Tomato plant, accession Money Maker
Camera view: horizontal (90 deg, fisheye); turntable rotation: 150 degrees
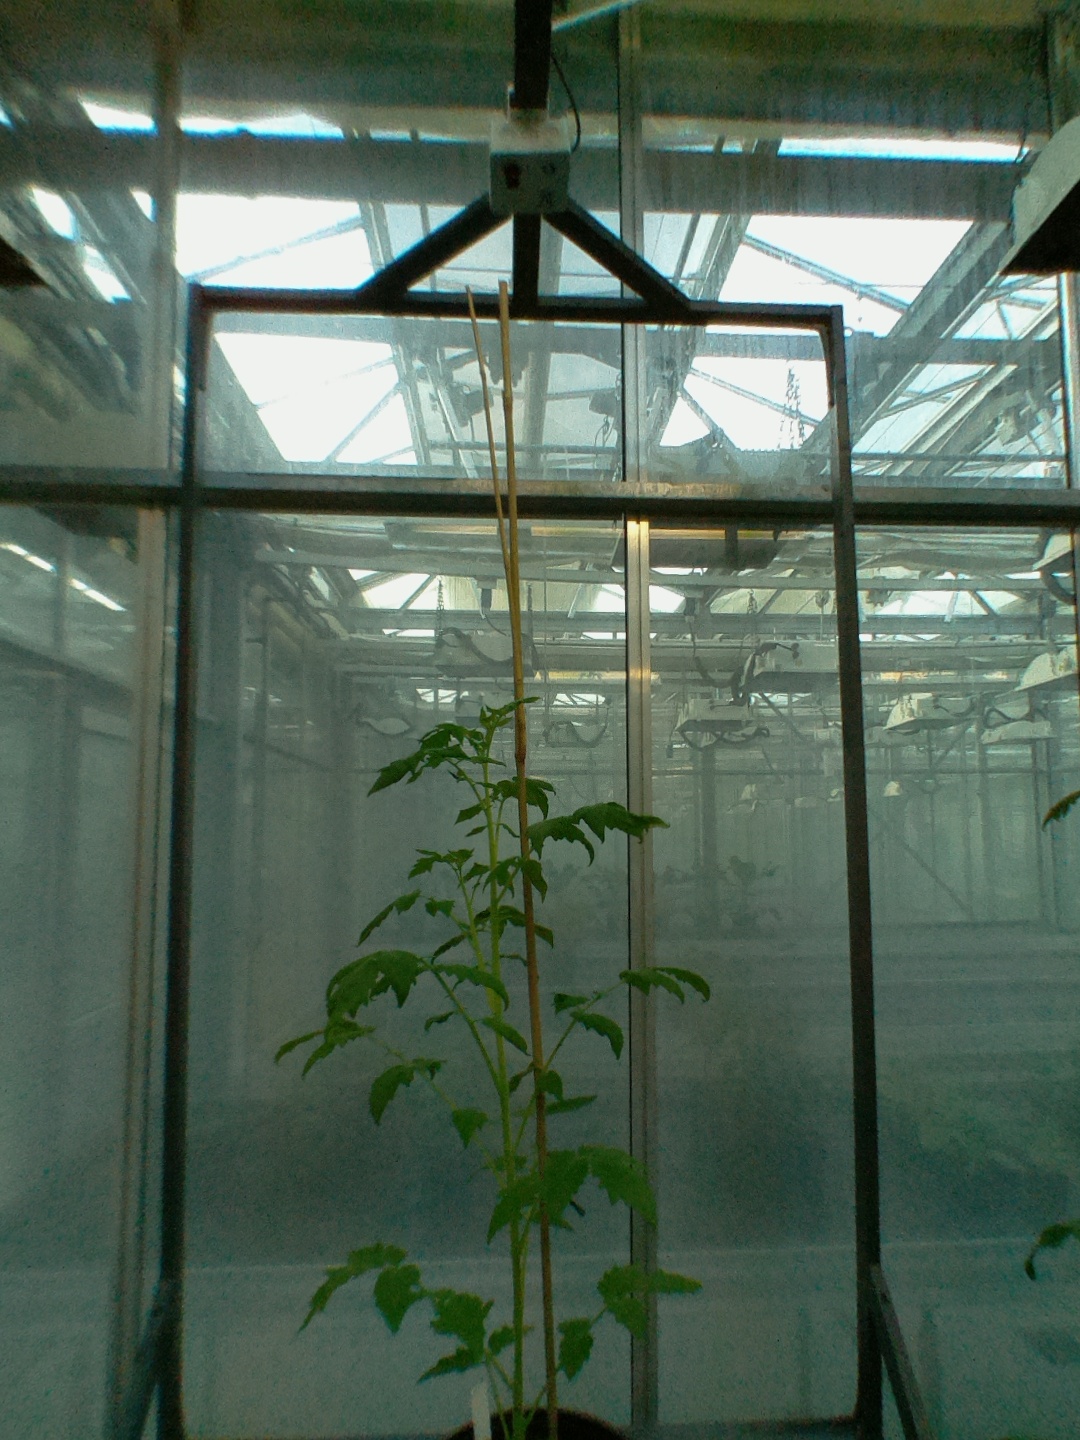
BBCH growth stage 20: First Side shoot start formed